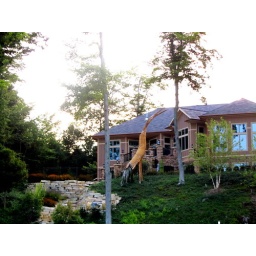
This giant bird's base is a tree stump and is visible from the water in Spring Lake, Michigan.